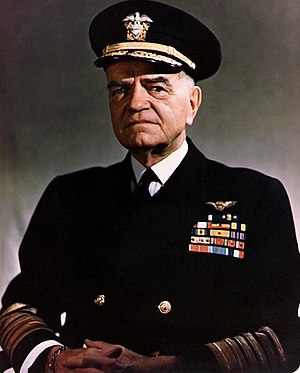
William Halsey, Jr.
Flådeadmiral William Frederick Halsey Jr. GBE var en amerikansk admiral. I begyndelsen af Stillehavskrigen havde Halsey kommandoen over den task force, som var dannet omkring hangarskibet USS Enterprise i en række angreb mod japansk-besatte mål. Han blev udnævnt til øverstkommanderende i det sydlige Stillehav og anførte allierede styrker under slaget om Guadalcanal og Felttoget på Salomonøerne. I 1943 blev han chef for den amerikanske 3. flåde, en post han beklædte i resten af krigen.